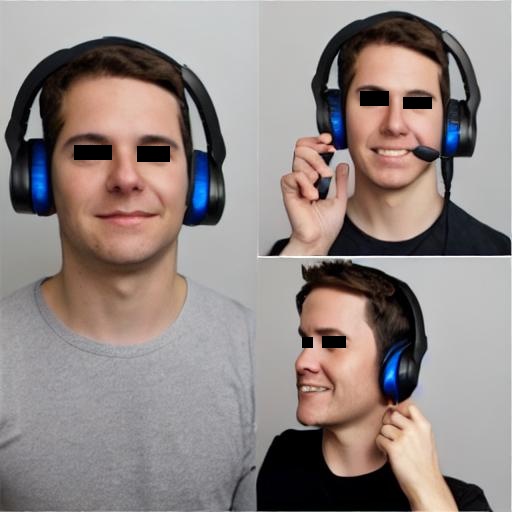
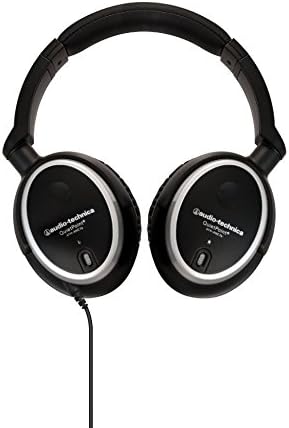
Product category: headphones
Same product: no